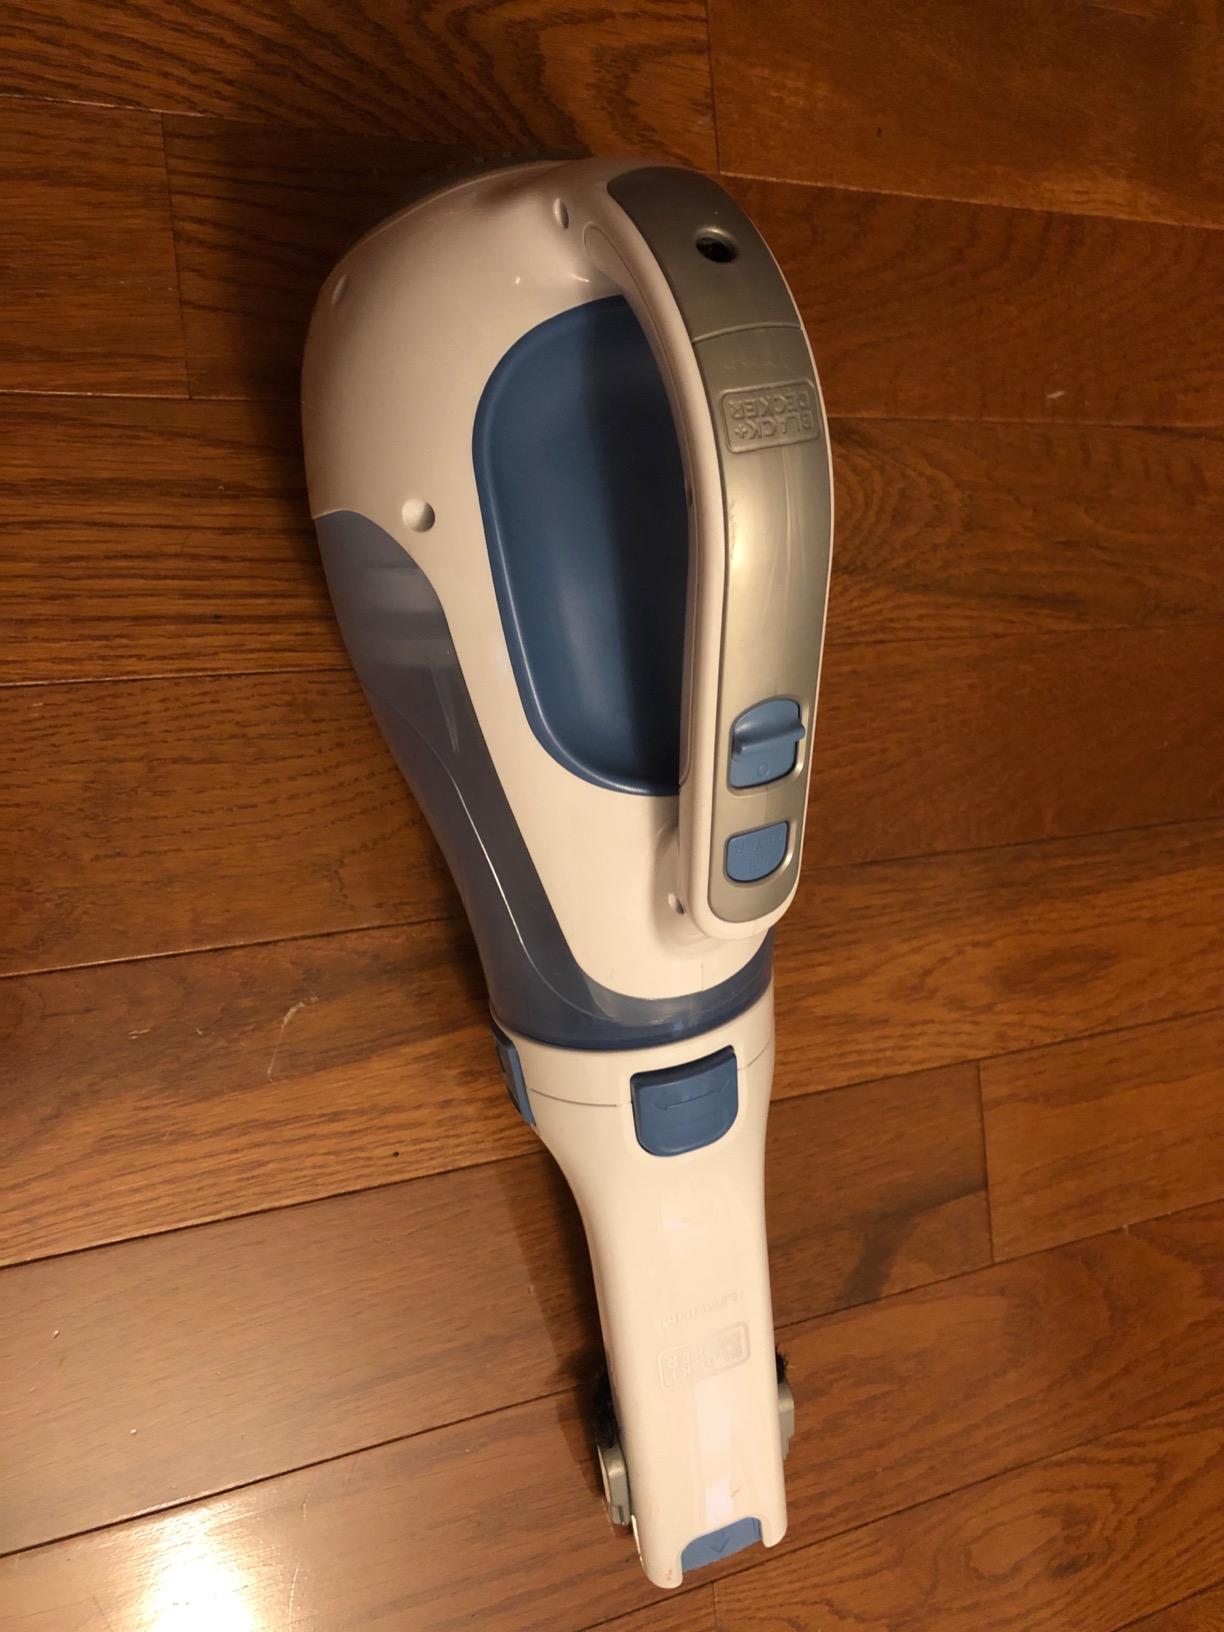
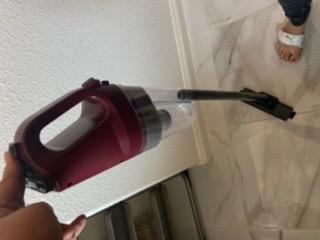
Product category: items_vacuum
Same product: no